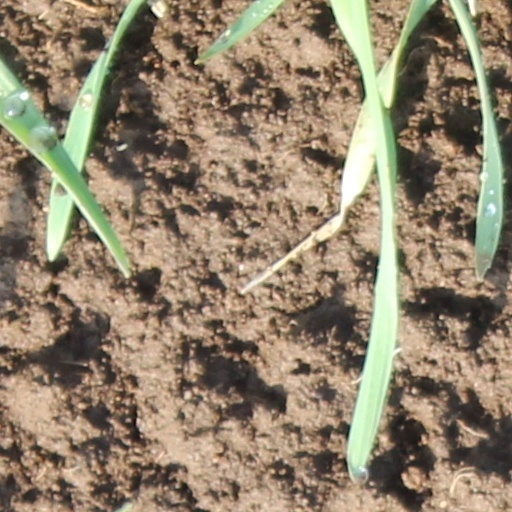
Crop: wheat